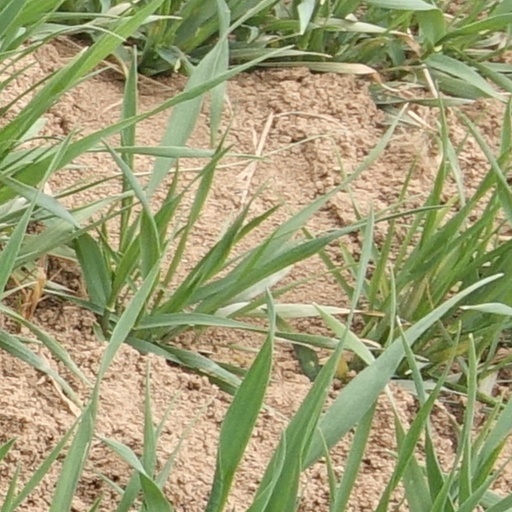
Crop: wheat